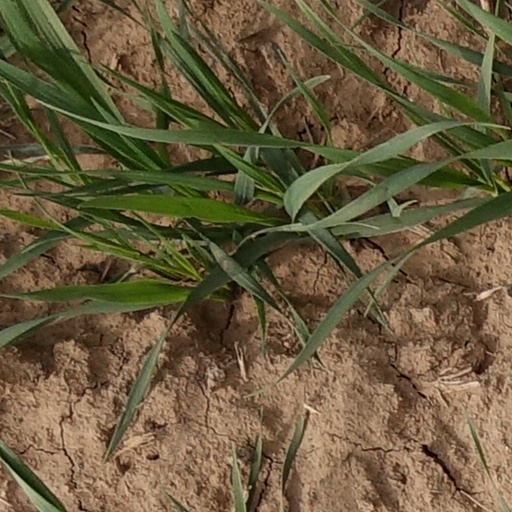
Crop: wheat